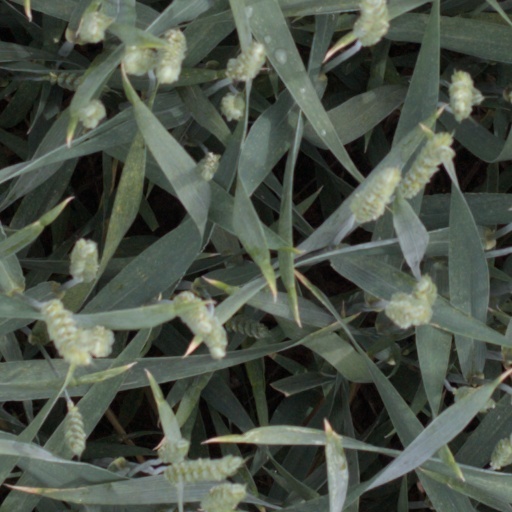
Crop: wheat